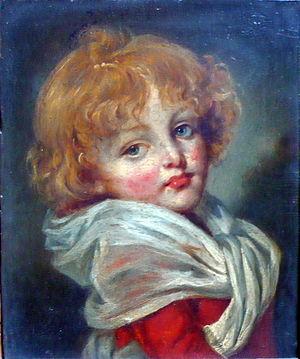
Louis Duchanoy, né à Paris le 6 août 1781 et mort à Vichy le 29 juillet 1847, est un Ingénieur des ponts et chaussées français. Il est le fils unique de Claude François Duchanoy, docteur régent de la Faculté de médecine de Paris, administrateur des hospices civils de la ville de Paris, et de Louise Victoire Roucel.